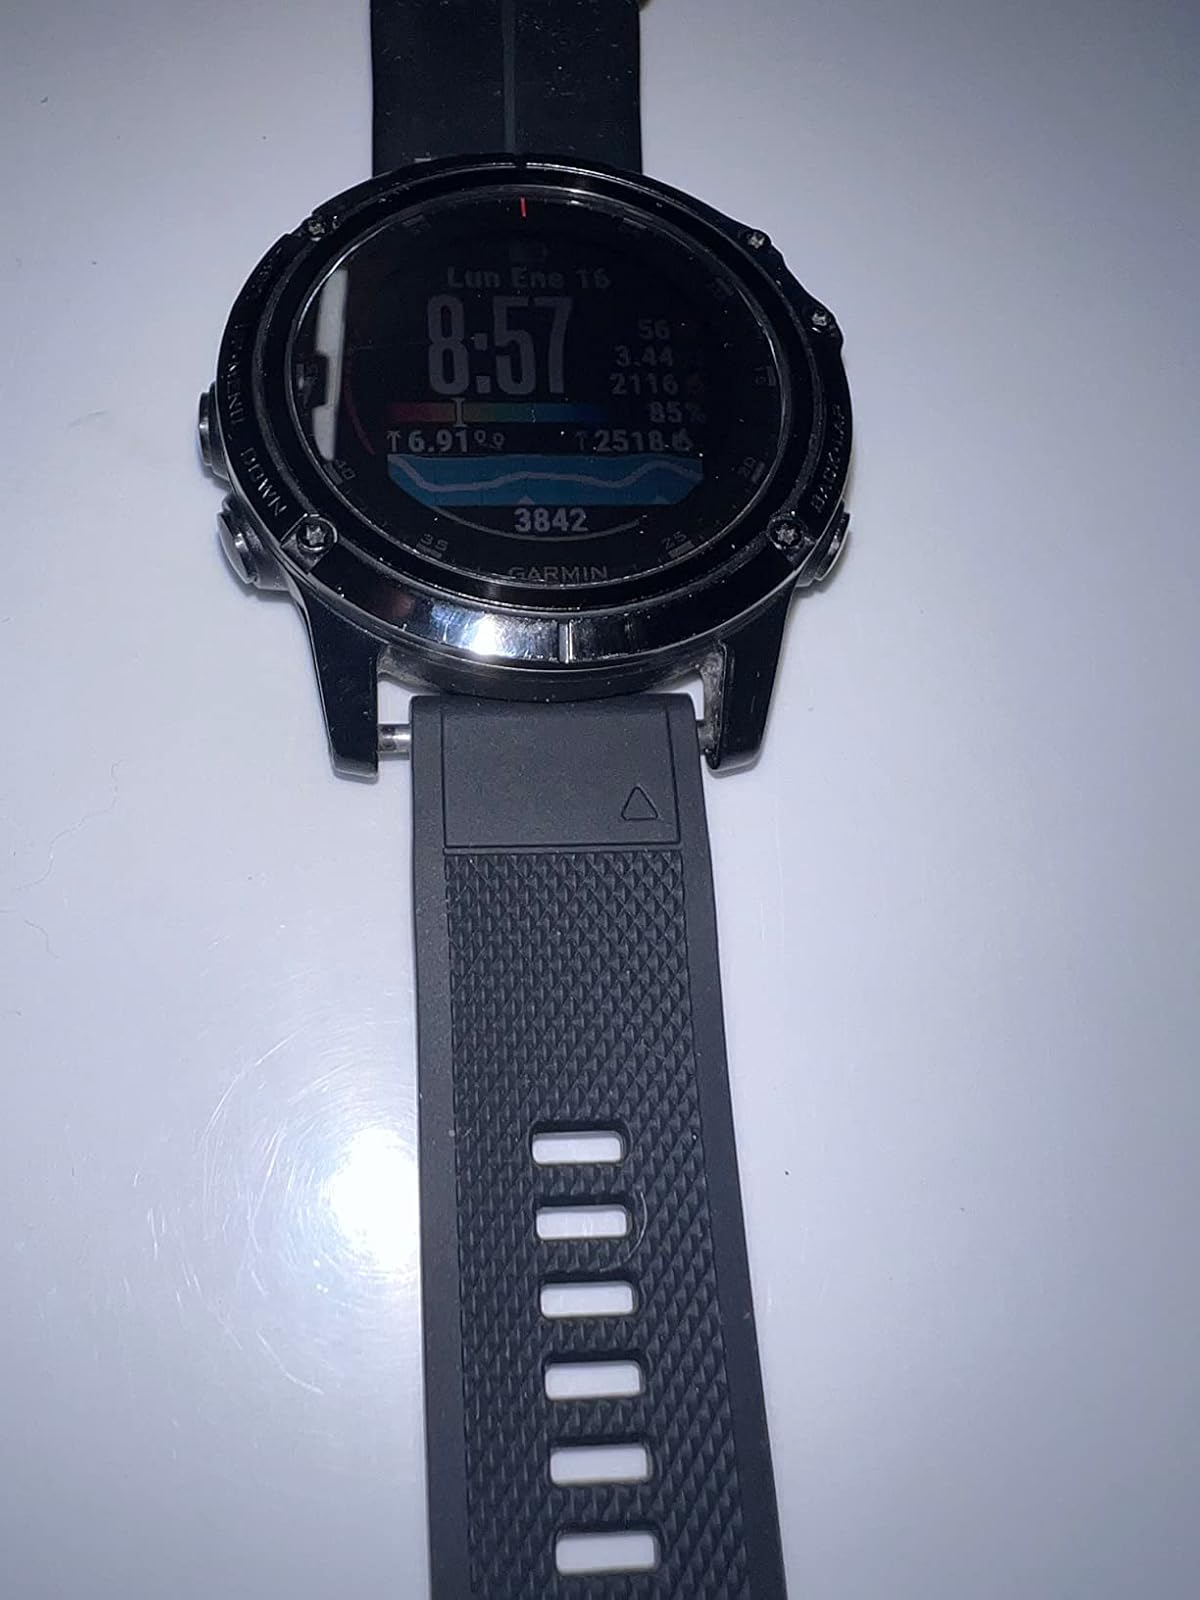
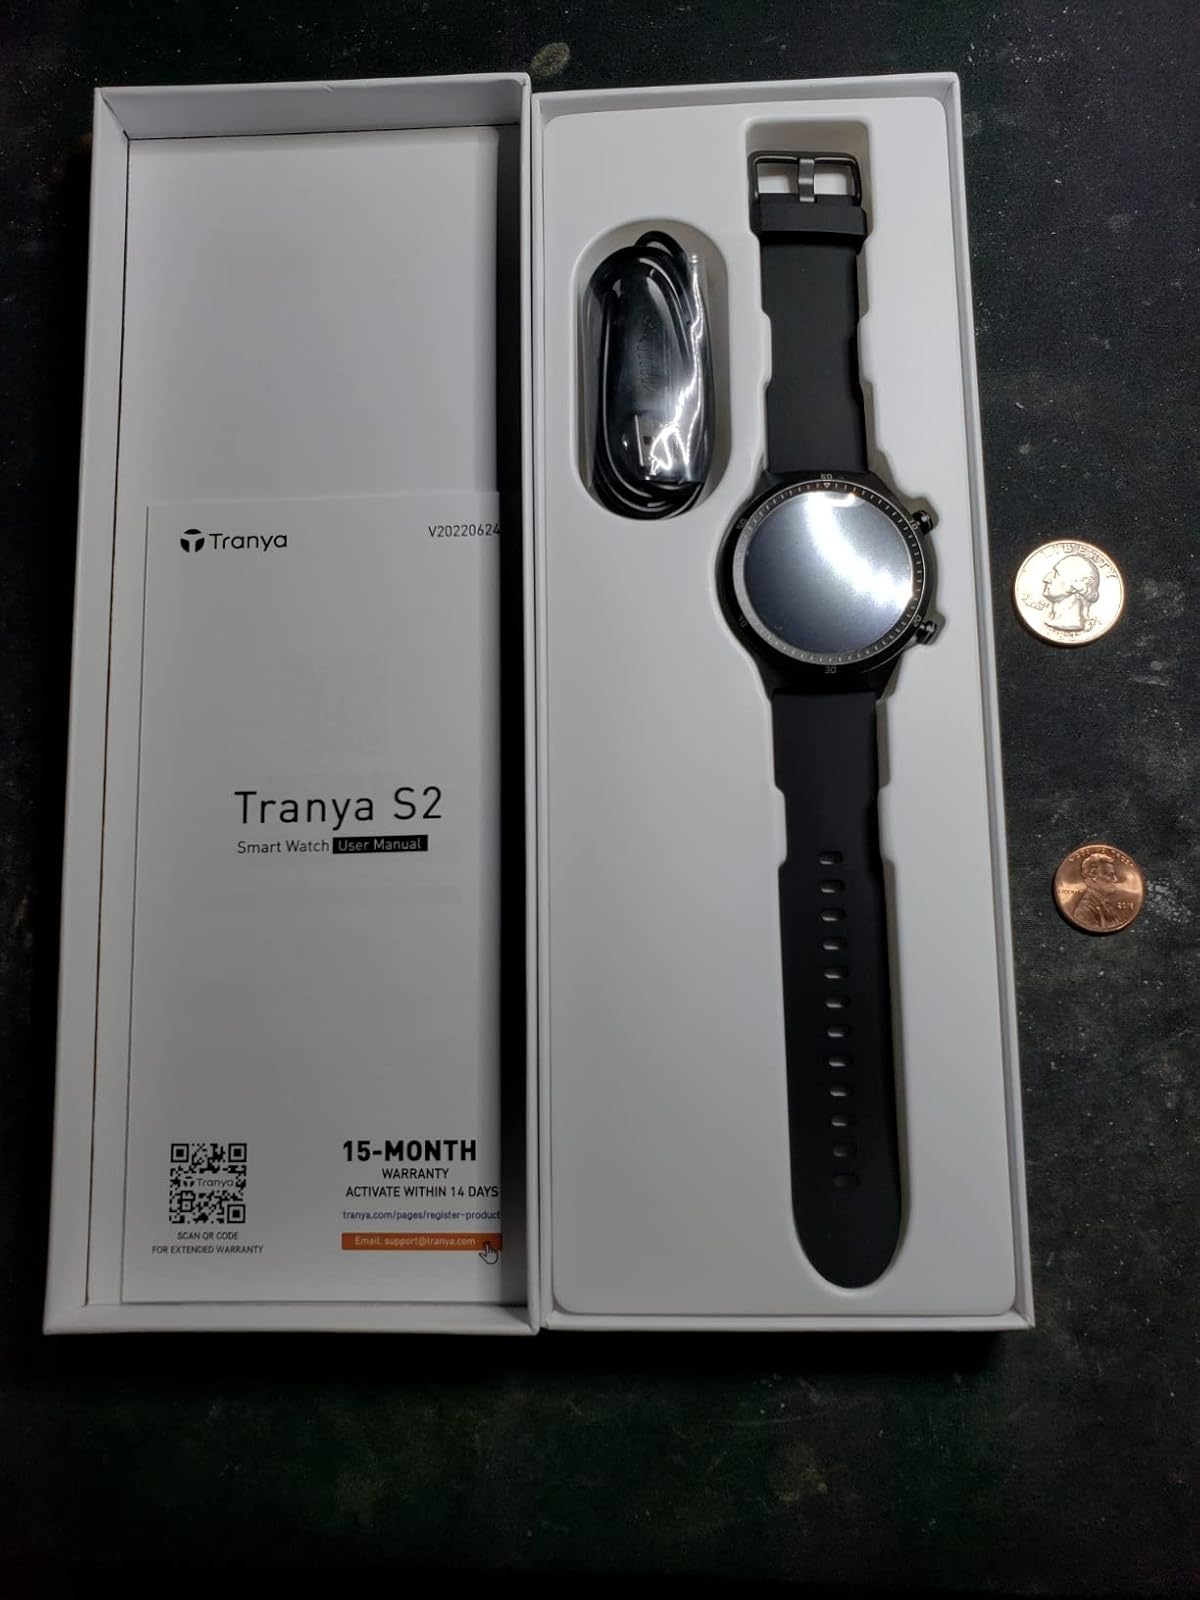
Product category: smartwatch
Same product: no